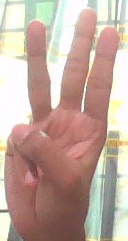
ASL sign: W